Partition coefficient

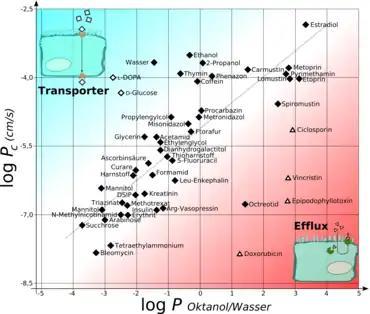
Drug permeability in brain capillaries ("y" axis) as a function of partition coefficient ("x" axis)

In the context of pharmacokinetics (how the body absorbs, metabolizes, and excretes a drug), the distribution coefficient has a strong influence on ADME properties of the drug. Hence the hydrophobicity of a compound (as measured by its distribution coefficient) is a major determinant of how drug-like it is. More specifically, for a drug to be orally absorbed, it normally must first pass through lipid bilayers in the intestinal epithelium (a process known as transcellular transport). For efficient transport, the drug must be hydrophobic enough to partition into the lipid bilayer, but not so hydrophobic, that once it is in the bilayer, it will not partition out again. Likewise, hydrophobicity plays a major role in determining where drugs are distributed within the body after absorption and, as a consequence, in how rapidly they are metabolized and excreted.